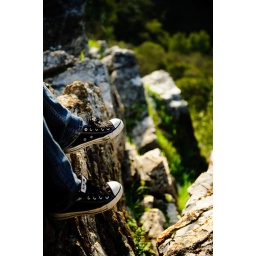
Day 4 of 365.After dodging piles of horse poop and jumping over mud patches we made it to &amp;quot;The Rock.&amp;quot;